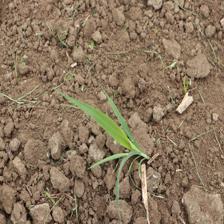
Label: Sorghum